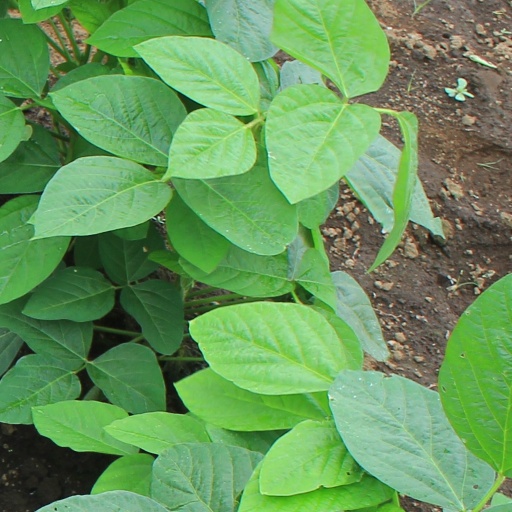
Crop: soybean